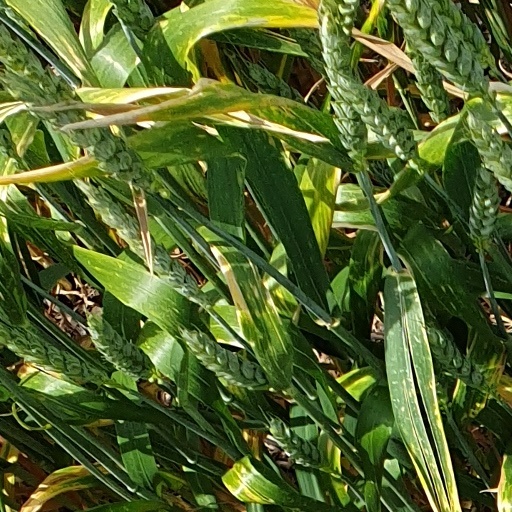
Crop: wheat